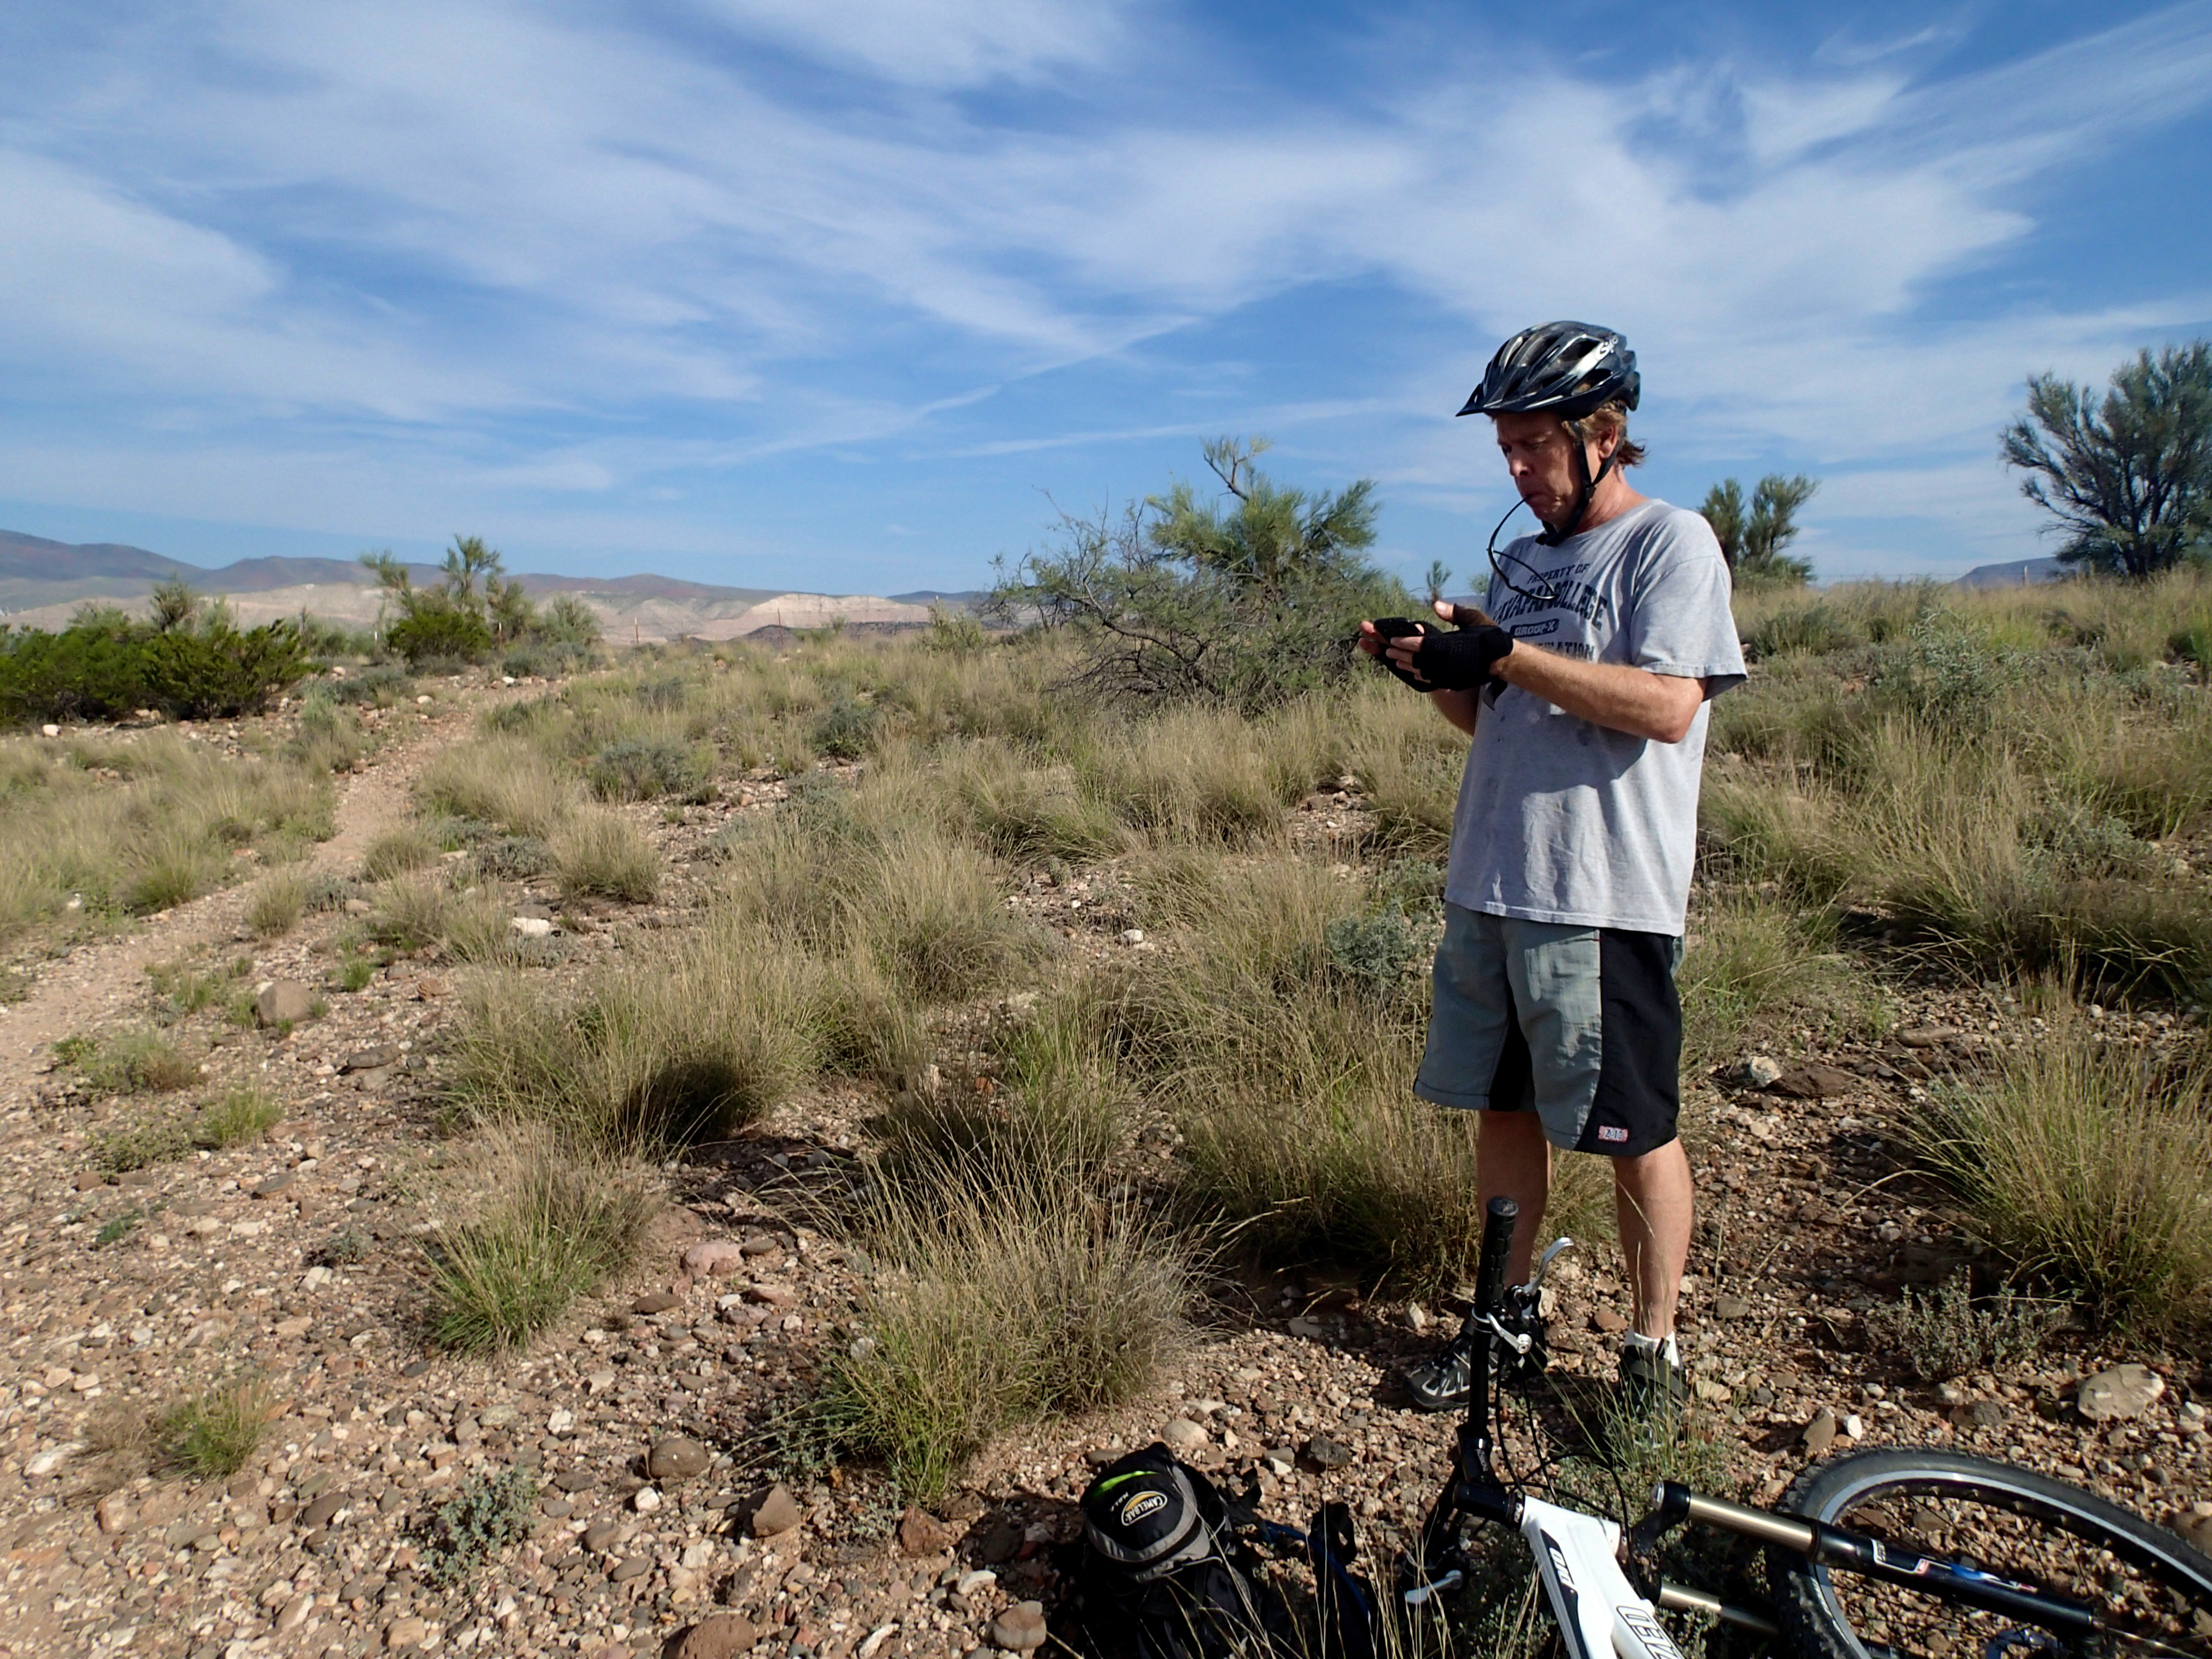
walking, mountain, trail, prairie, adventure, bicycle, vehicle, soil, ridge, mountain bike, cycling, bicycling, mountain biking, cycle sport